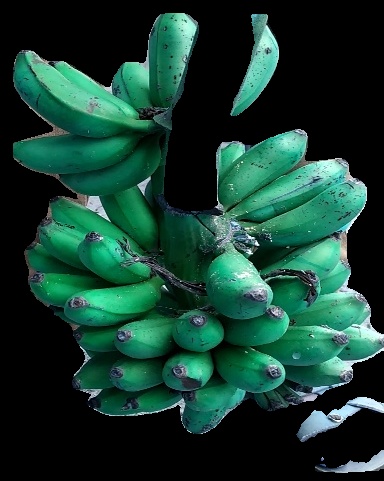
Variety: rasbale
Grade: grade3